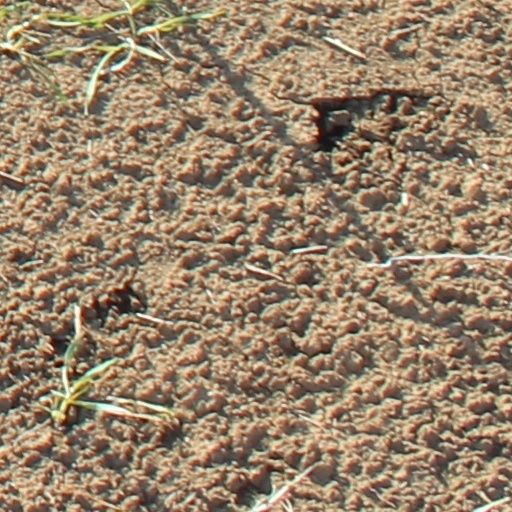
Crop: wheat